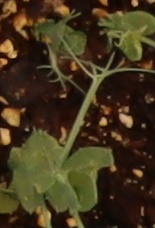
Label: Field Pea